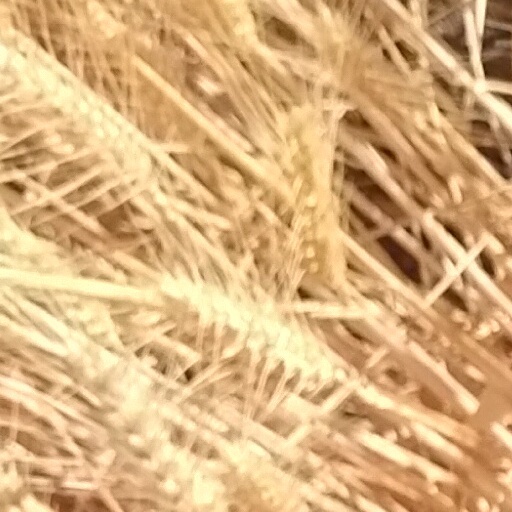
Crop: wheat